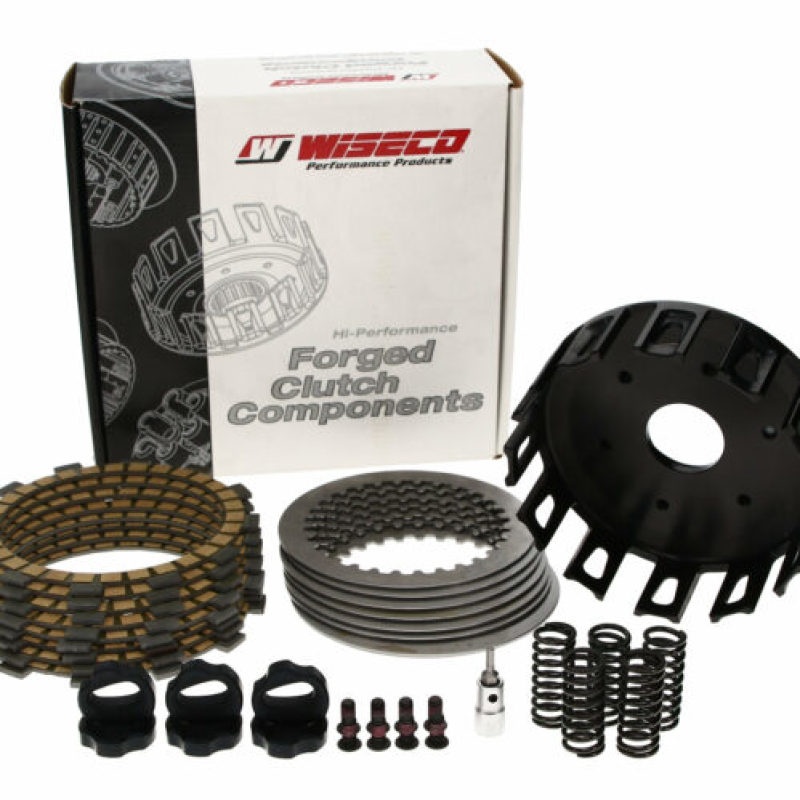
Wiseco Performance Clutch Kit CR250R 94-96 Clutch Basket
From forged clutch baskets, inner hubs, and pressure plates to OEM quality clutch plates and springs, Wiseco clutch components have been proven at every level of dirt bike and ATV competition. Available as individual components and complete kits, don't let a worn-out clutch hold back your performance, freshen it up with Wiseco today.
Brand: Wiseco
Category: Vehicles & Parts > Vehicle Parts & Accessories > Motor Vehicle Parts > Motor Vehicle Transmission & Drivetrain Parts > Clutches